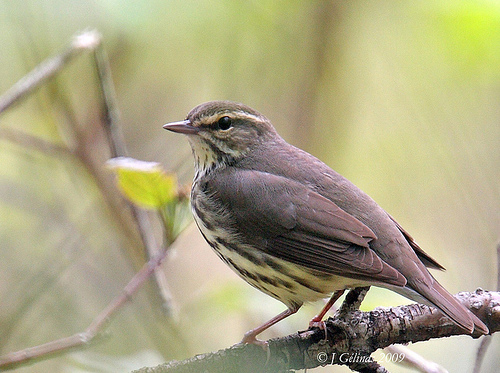
this bird has a light colored breast with dark strips, superciliary, and crown.
a medium sized bird with brown wings, and a bill that curves down wards
this bird is brown with a white chest and has a very short beak.
this is a small bird with a small brown break and light tan accents on its head and belly.
this is a small bird with a yellow belly with black stripes, a yellow superciliary, brown wings, a brown crown.
this gray bird has a yellow breast and belly with gray streaks going down it.
this bird has a dark colored back with a light colored striped belly.
this bird has a beautiful coloring of brown on the majority of his back while having a darker brown and white striping on the belly.
this particular bird has a belly that is yellow with black patchesa small brown bird, with a white abdomen, and a sharp bill.
Species: Northern Waterthrush